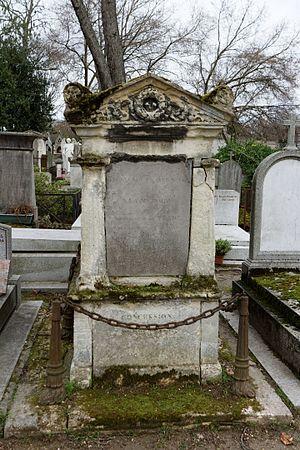
Sépulture de Dominique Dufour de Pradt (1759-1837), diplomate et un historien des relations internationales.
Dominique Frédéric Dufour de Pradt est un prélat, diplomate et historien des relations internationales. On lui trouve comme nom complet Dominique-Georges-Frédéric de Riom de Prolhiac de Fourt, baron de Pradt.